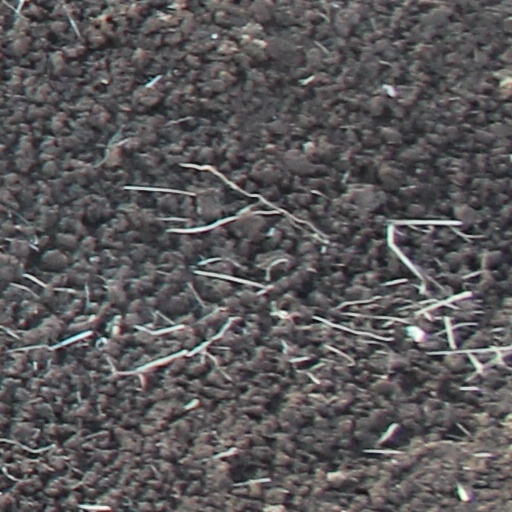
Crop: wheat